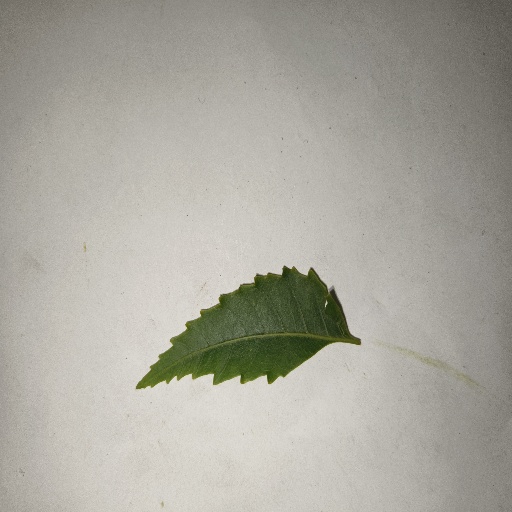
Species: Neem
Leaf condition: Healthy Leaf